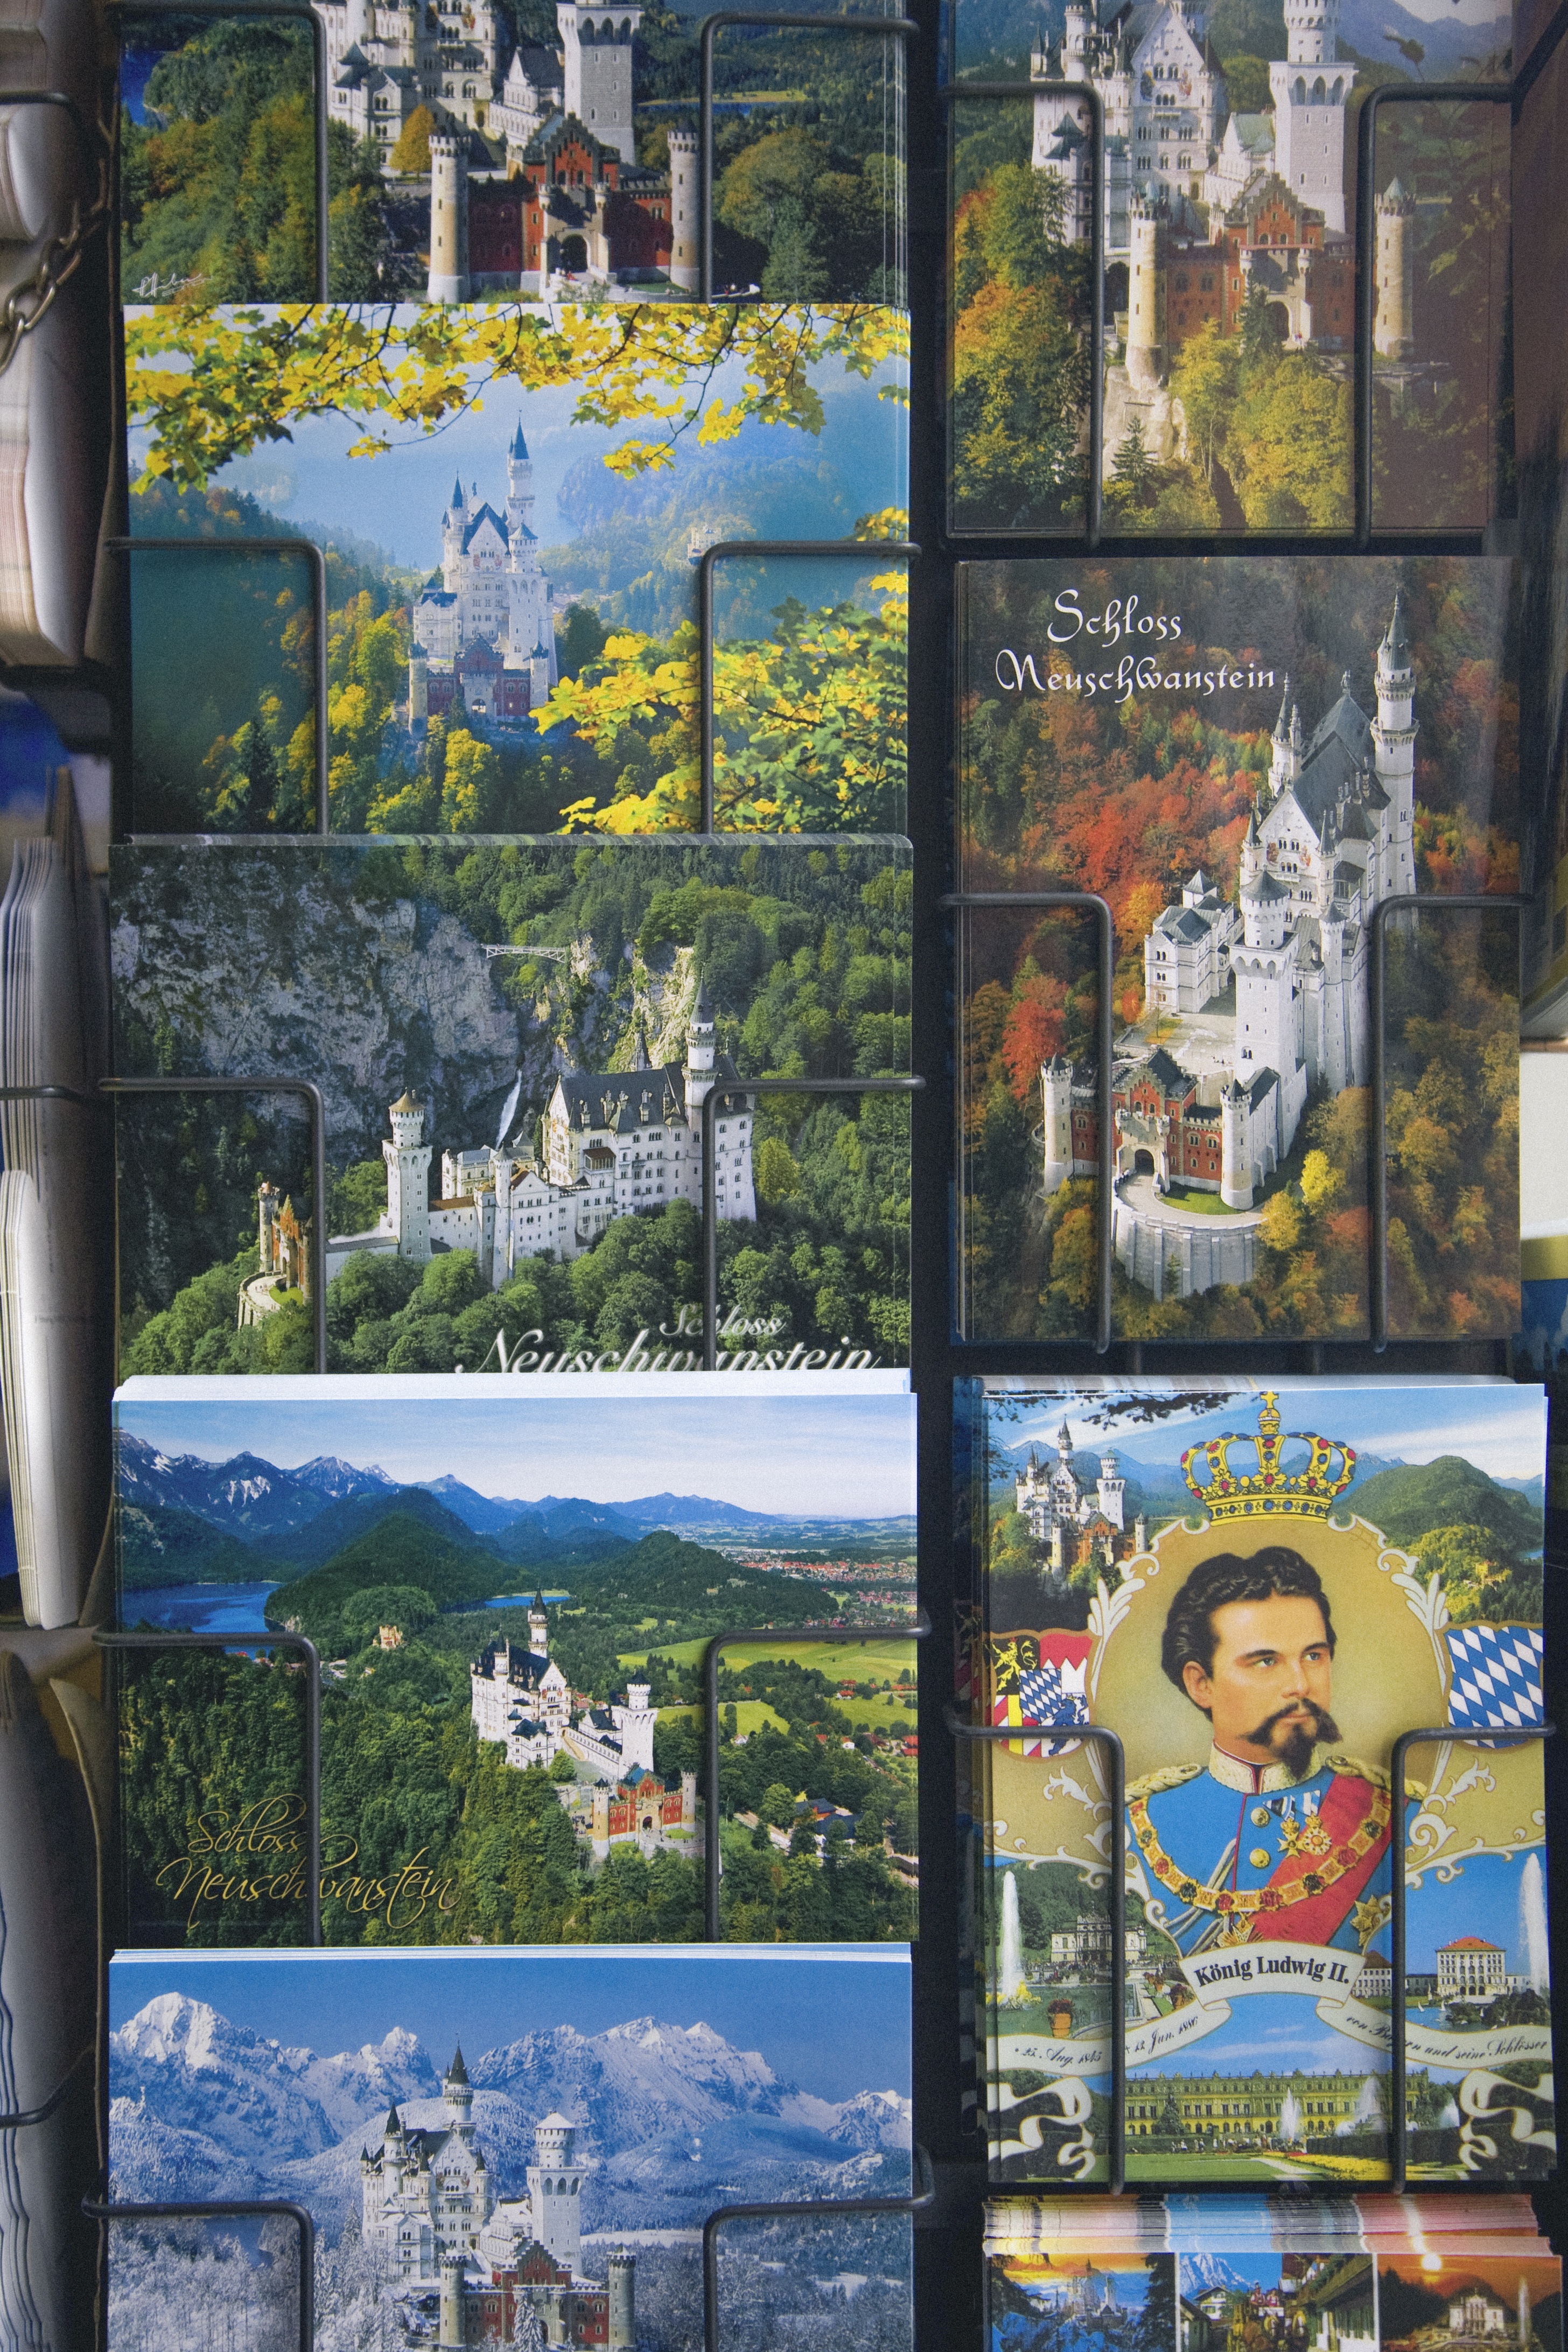
building, castle, memory, attraction, painting, art, message, mural, postcard, collage, bavaria, souvenir, historically, postcards, fairy tales, modern art, allg u, fairy castle, king ludwig, castle hohenschwangau, kristin, fussen